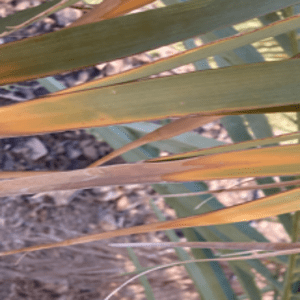
Label: Magnesium Deficiency